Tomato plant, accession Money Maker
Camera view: horizontal (90 deg, fisheye); turntable rotation: 150 degrees
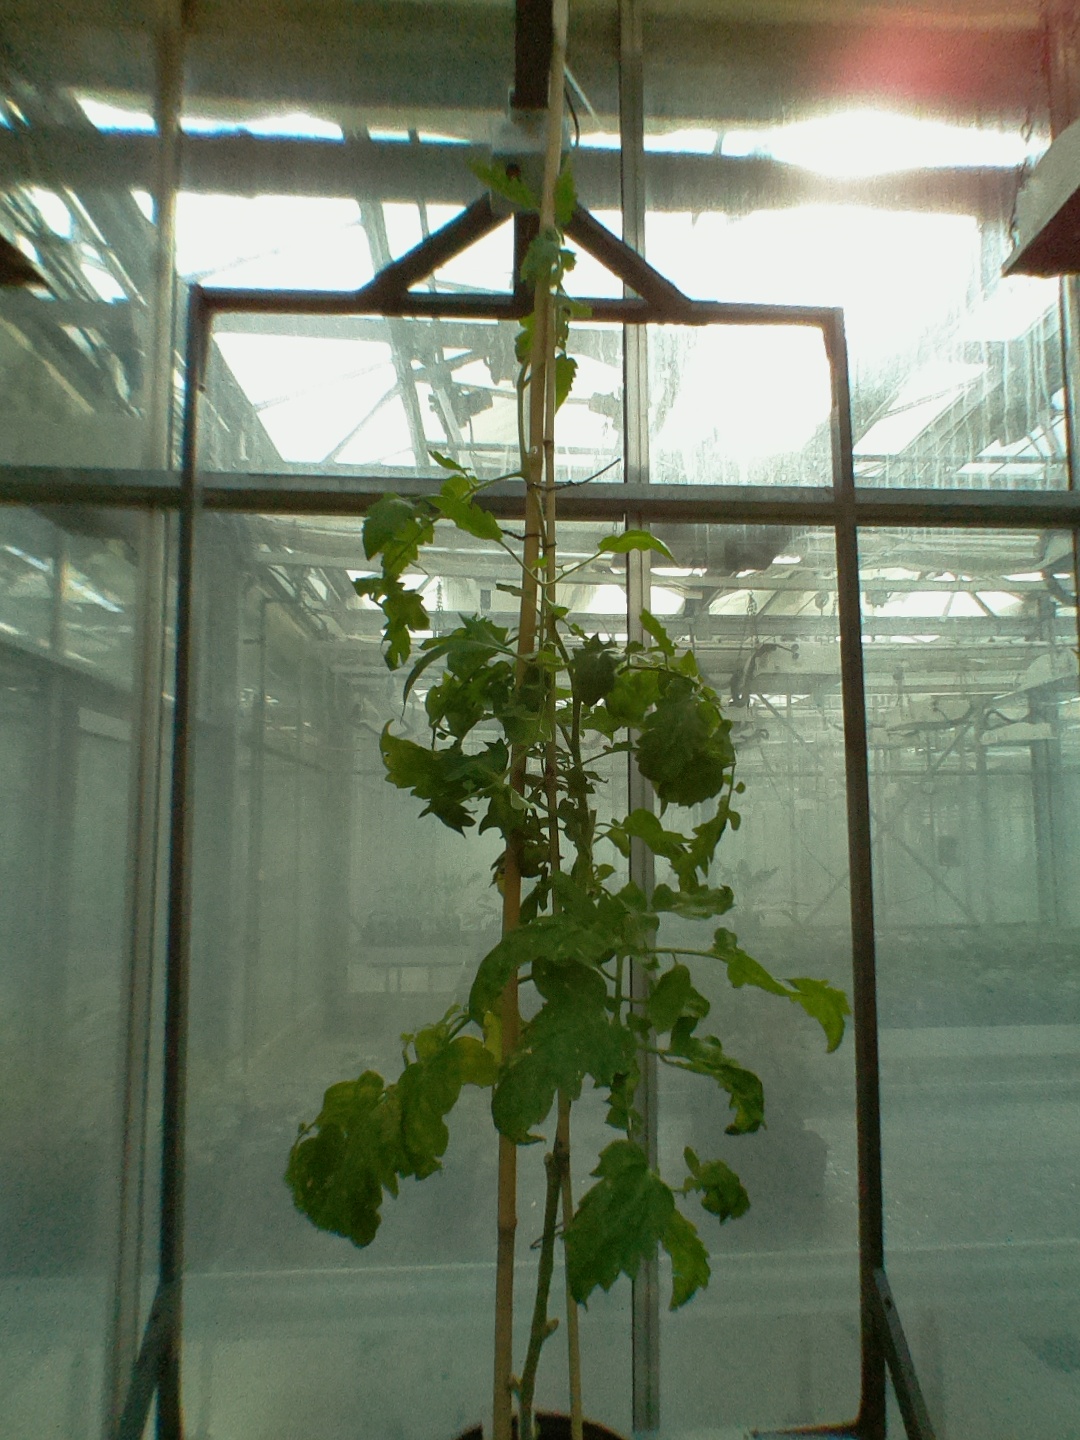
BBCH growth stage 51: First inflorence visible, visible closed flower bud